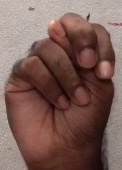
ASL sign: N